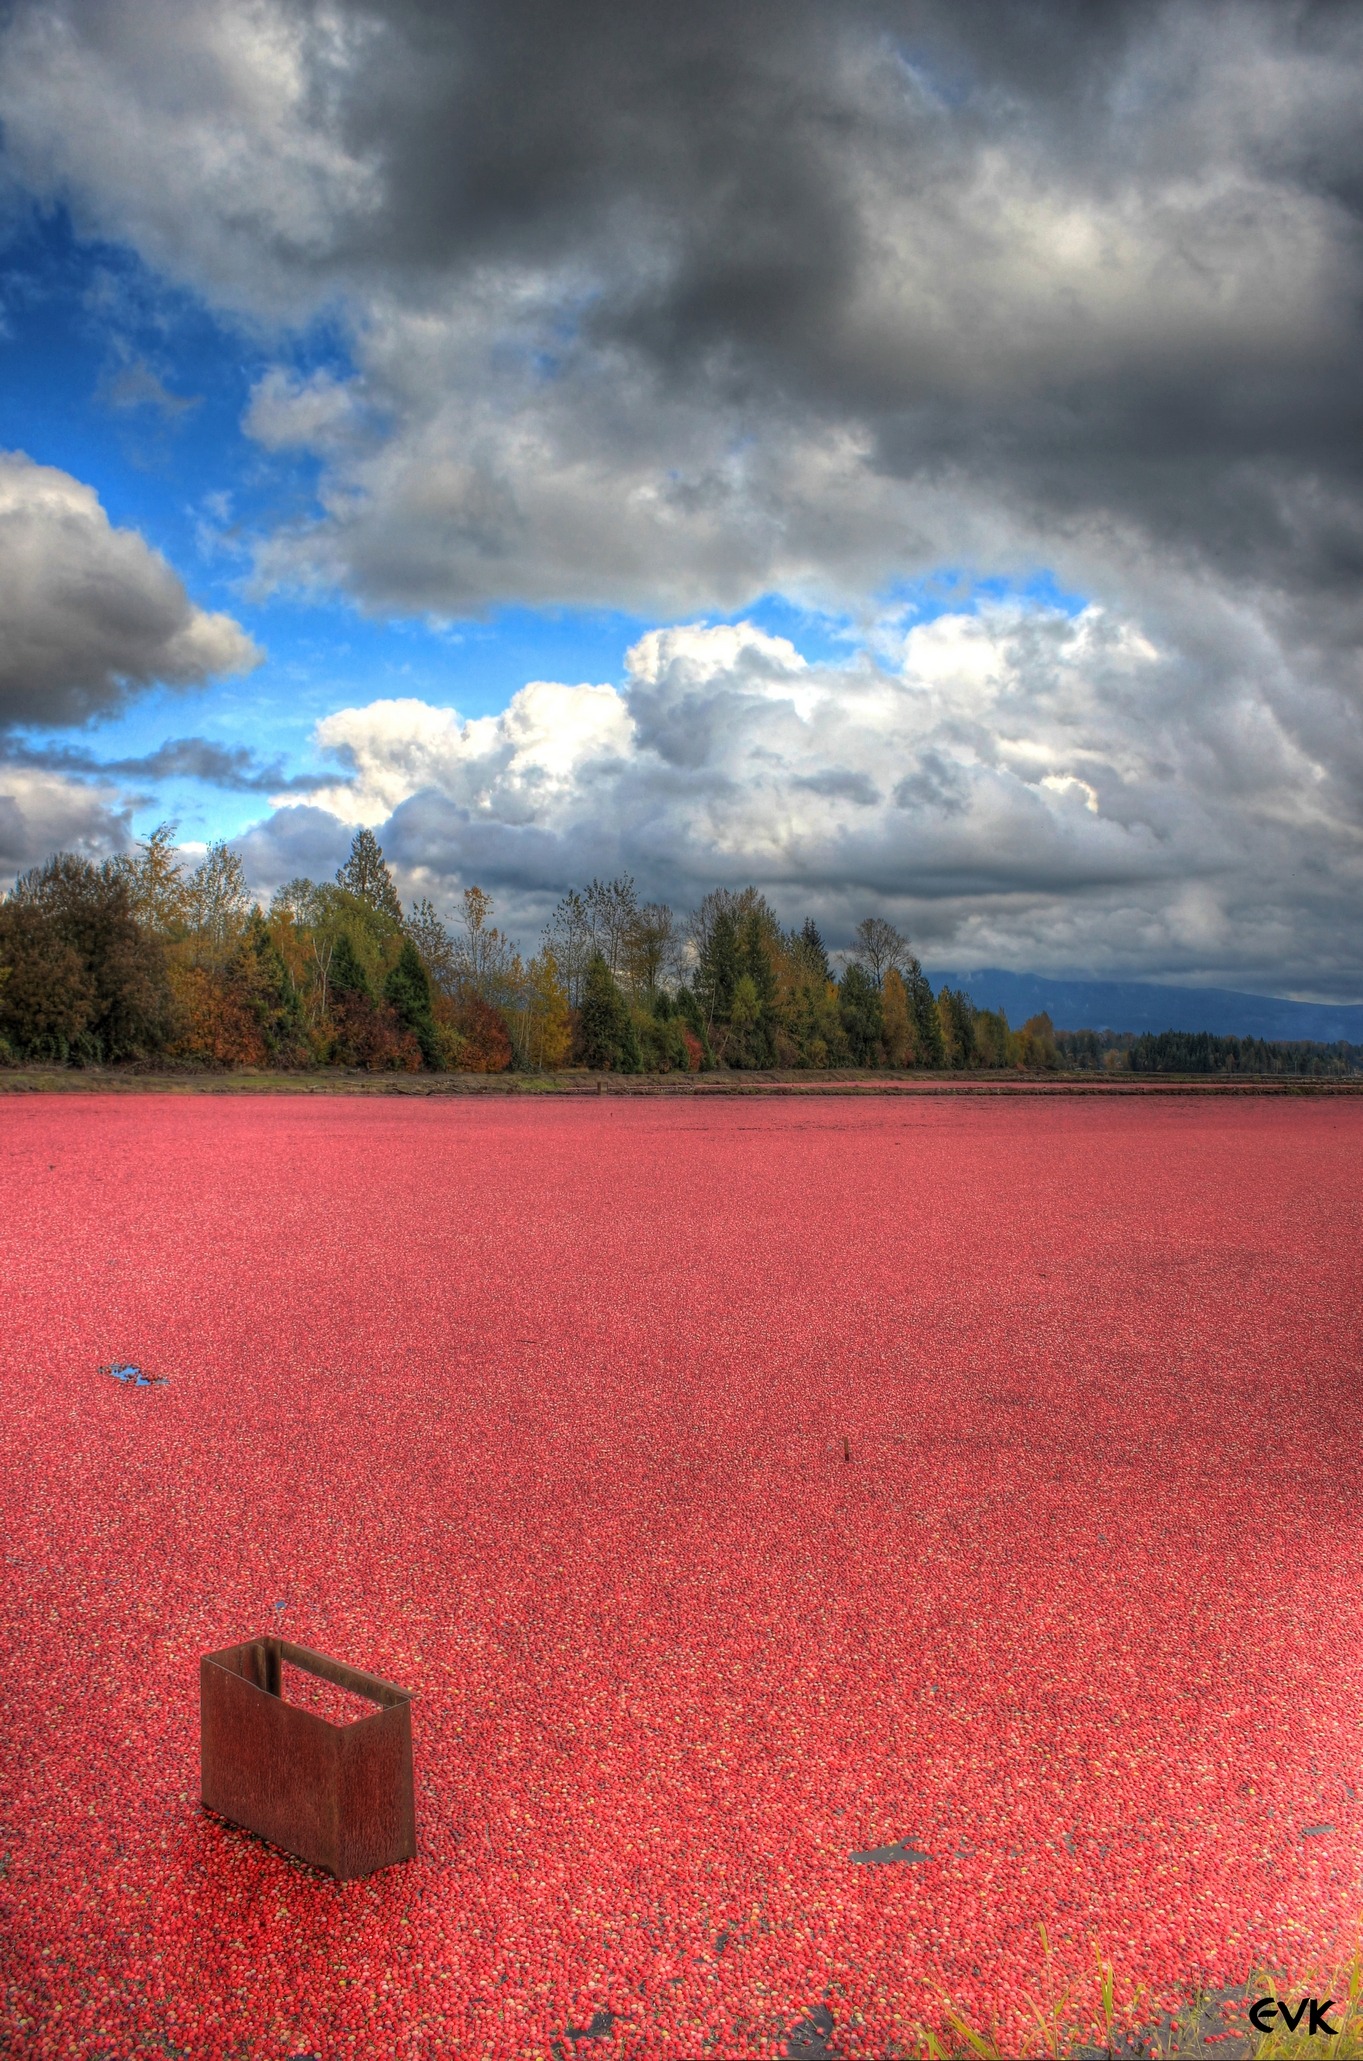
landscape, nature, grass, horizon, cloud, plant, sky, sun, sunrise, sunset, field, farm, meadow, prairie, sunlight, morning, flower, dawn, dusk, blue, plain, clouds, grassland, rural area, flowering plant, meteorological phenomenon, cranberries, grass family, land plant